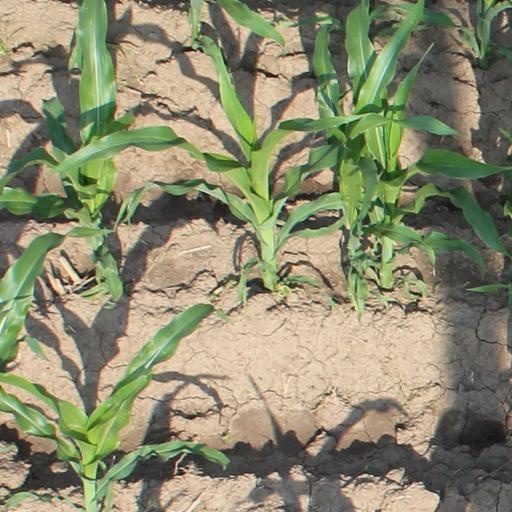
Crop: maize; corn